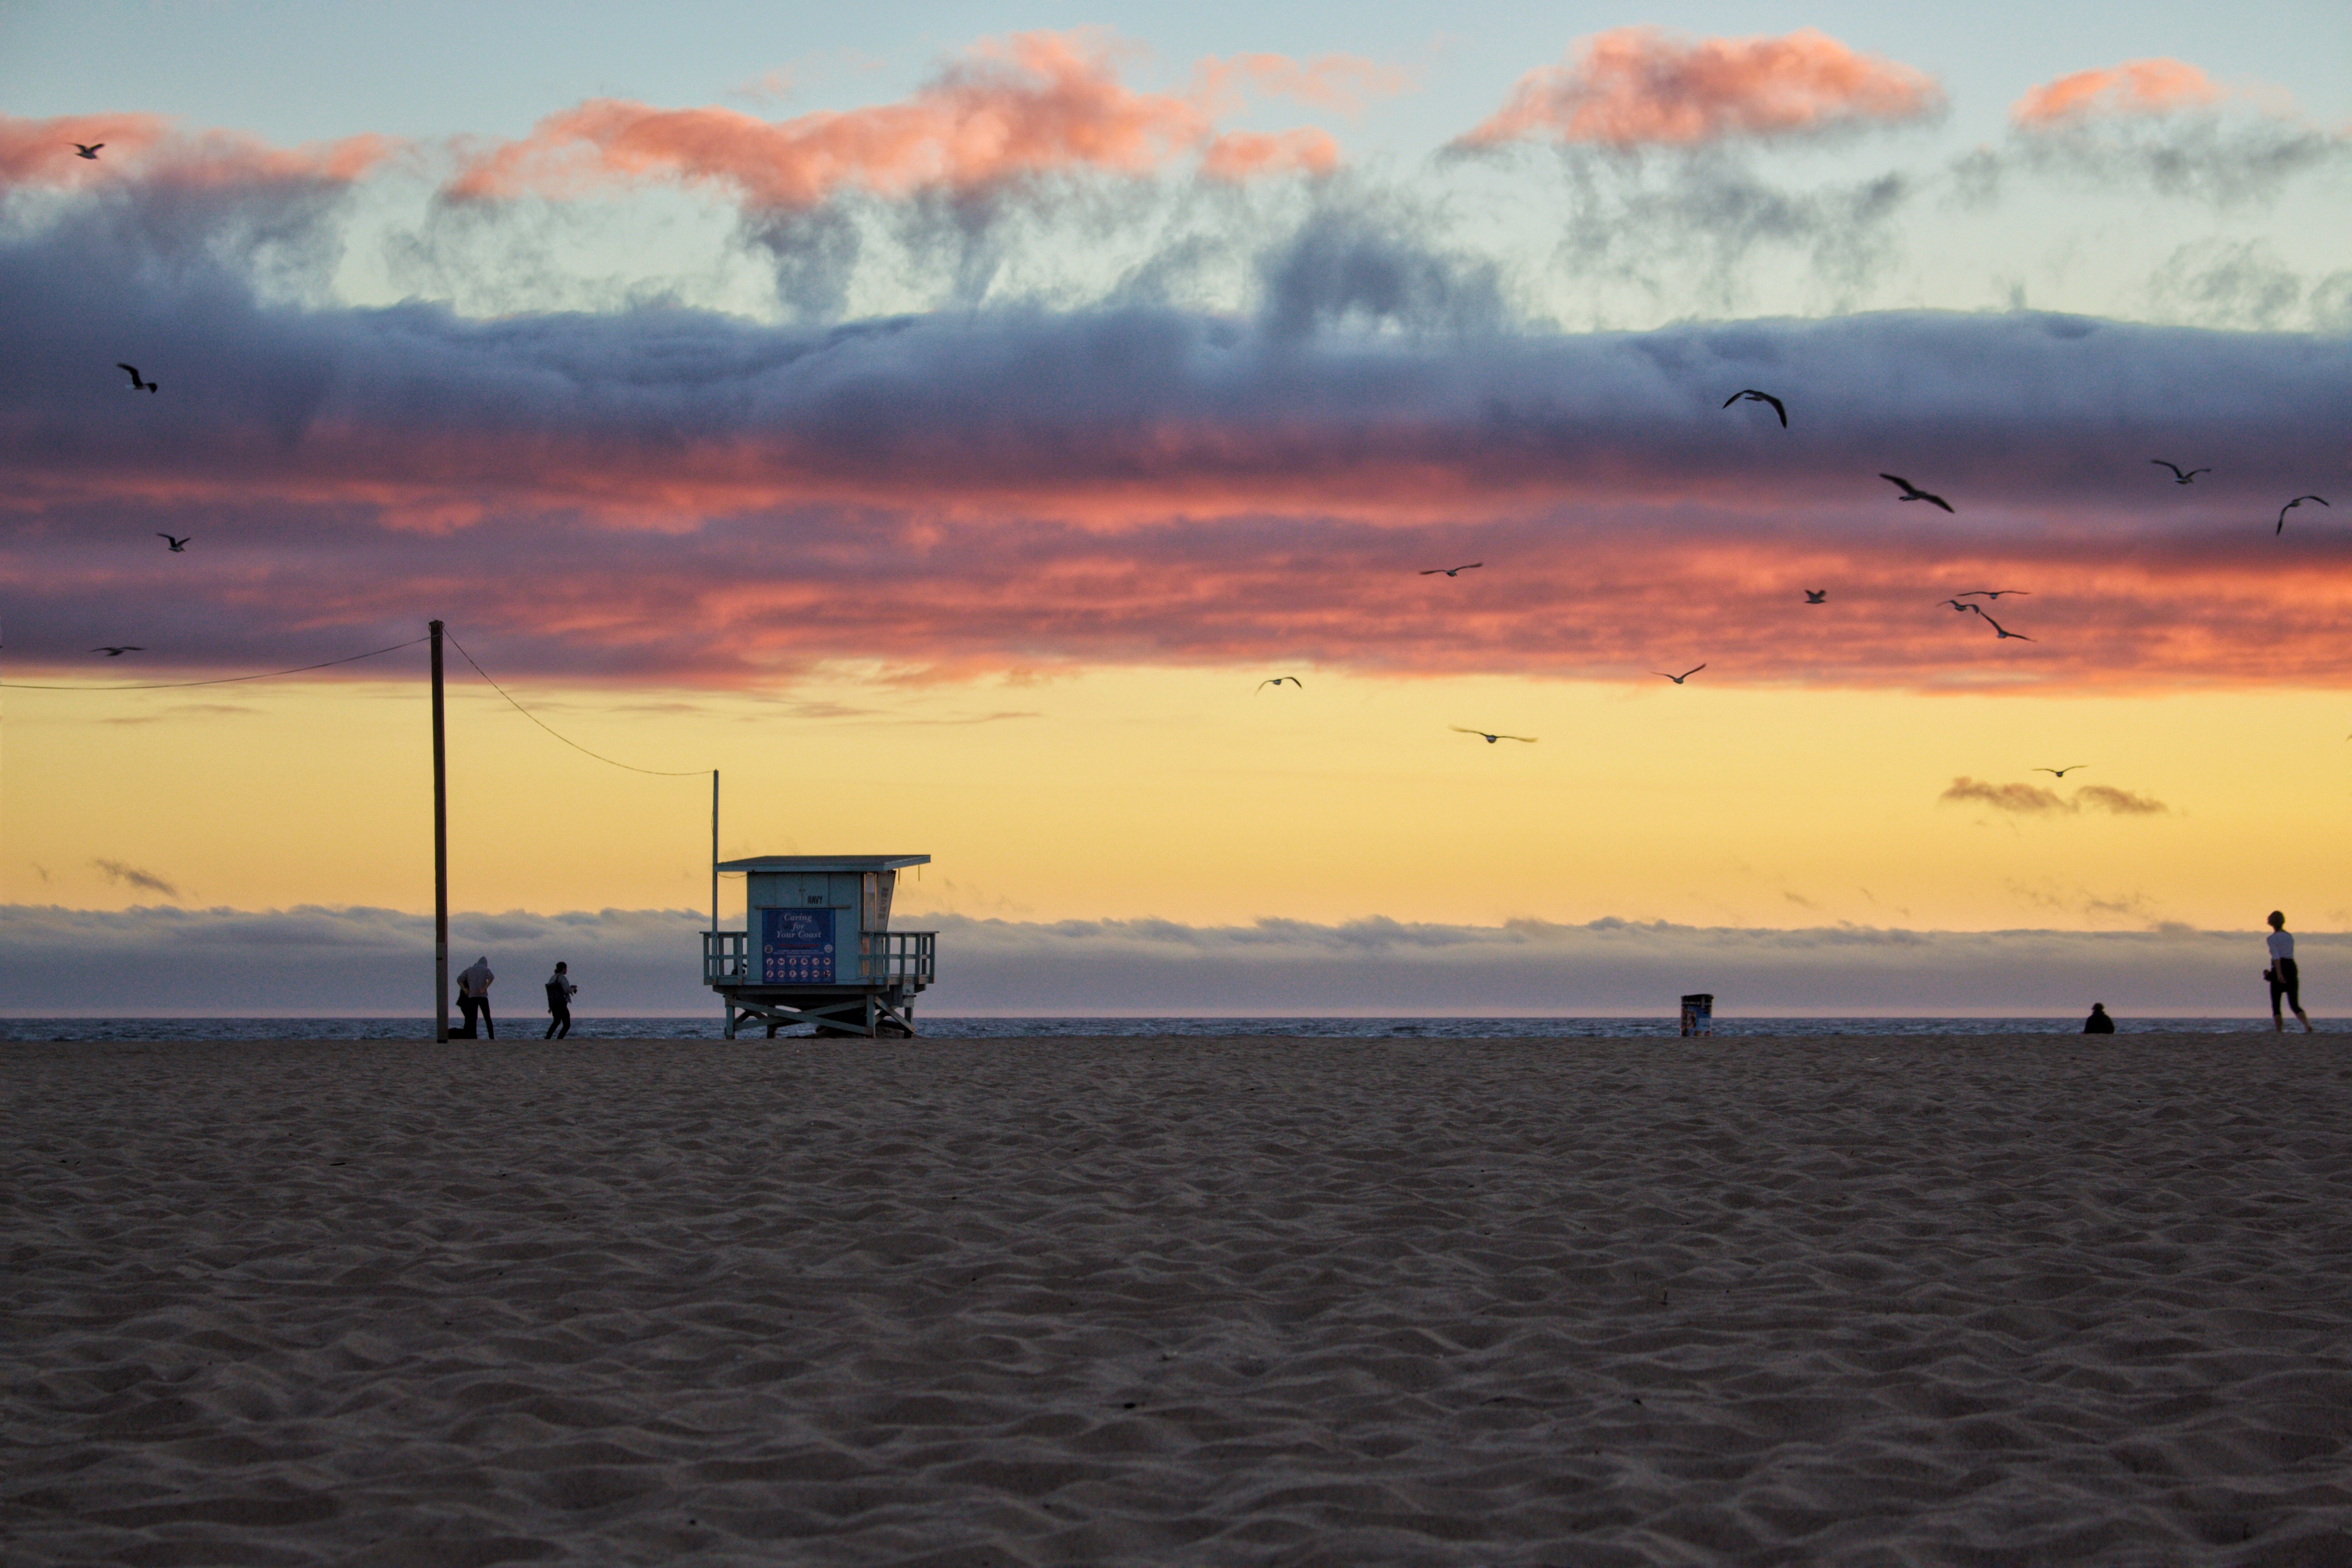
beach, sea, coast, sand, ocean, horizon, cloud, sky, sunrise, sunset, morning, shore, wave, dawn, dusk, evening, bay, body of water